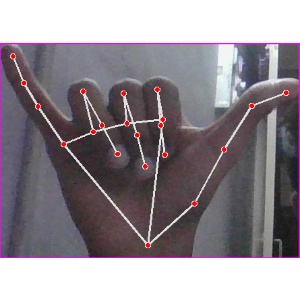
अक्षर: य